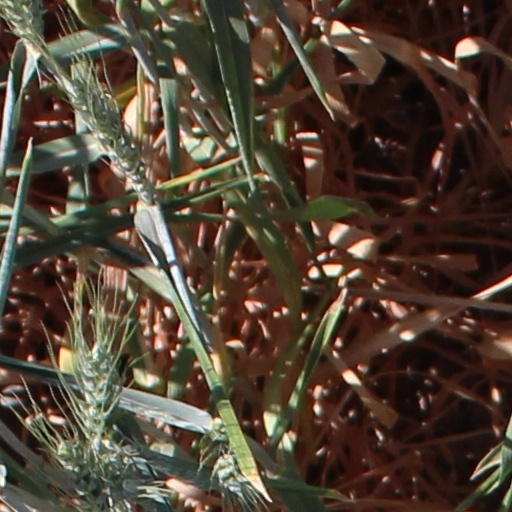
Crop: wheat